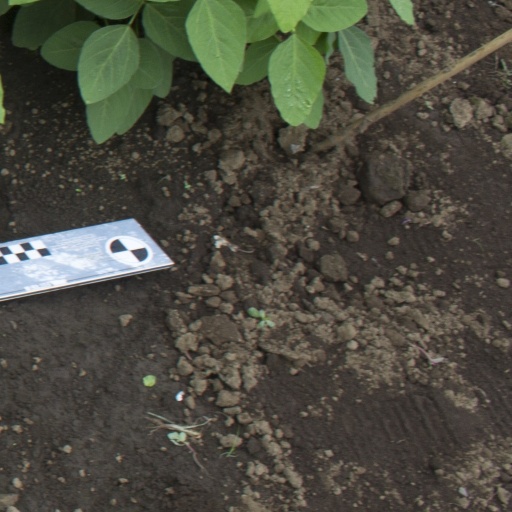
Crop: soybean